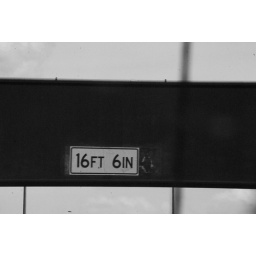
a quick flashed shot of a clearance sign in houstin, in basic black and white.